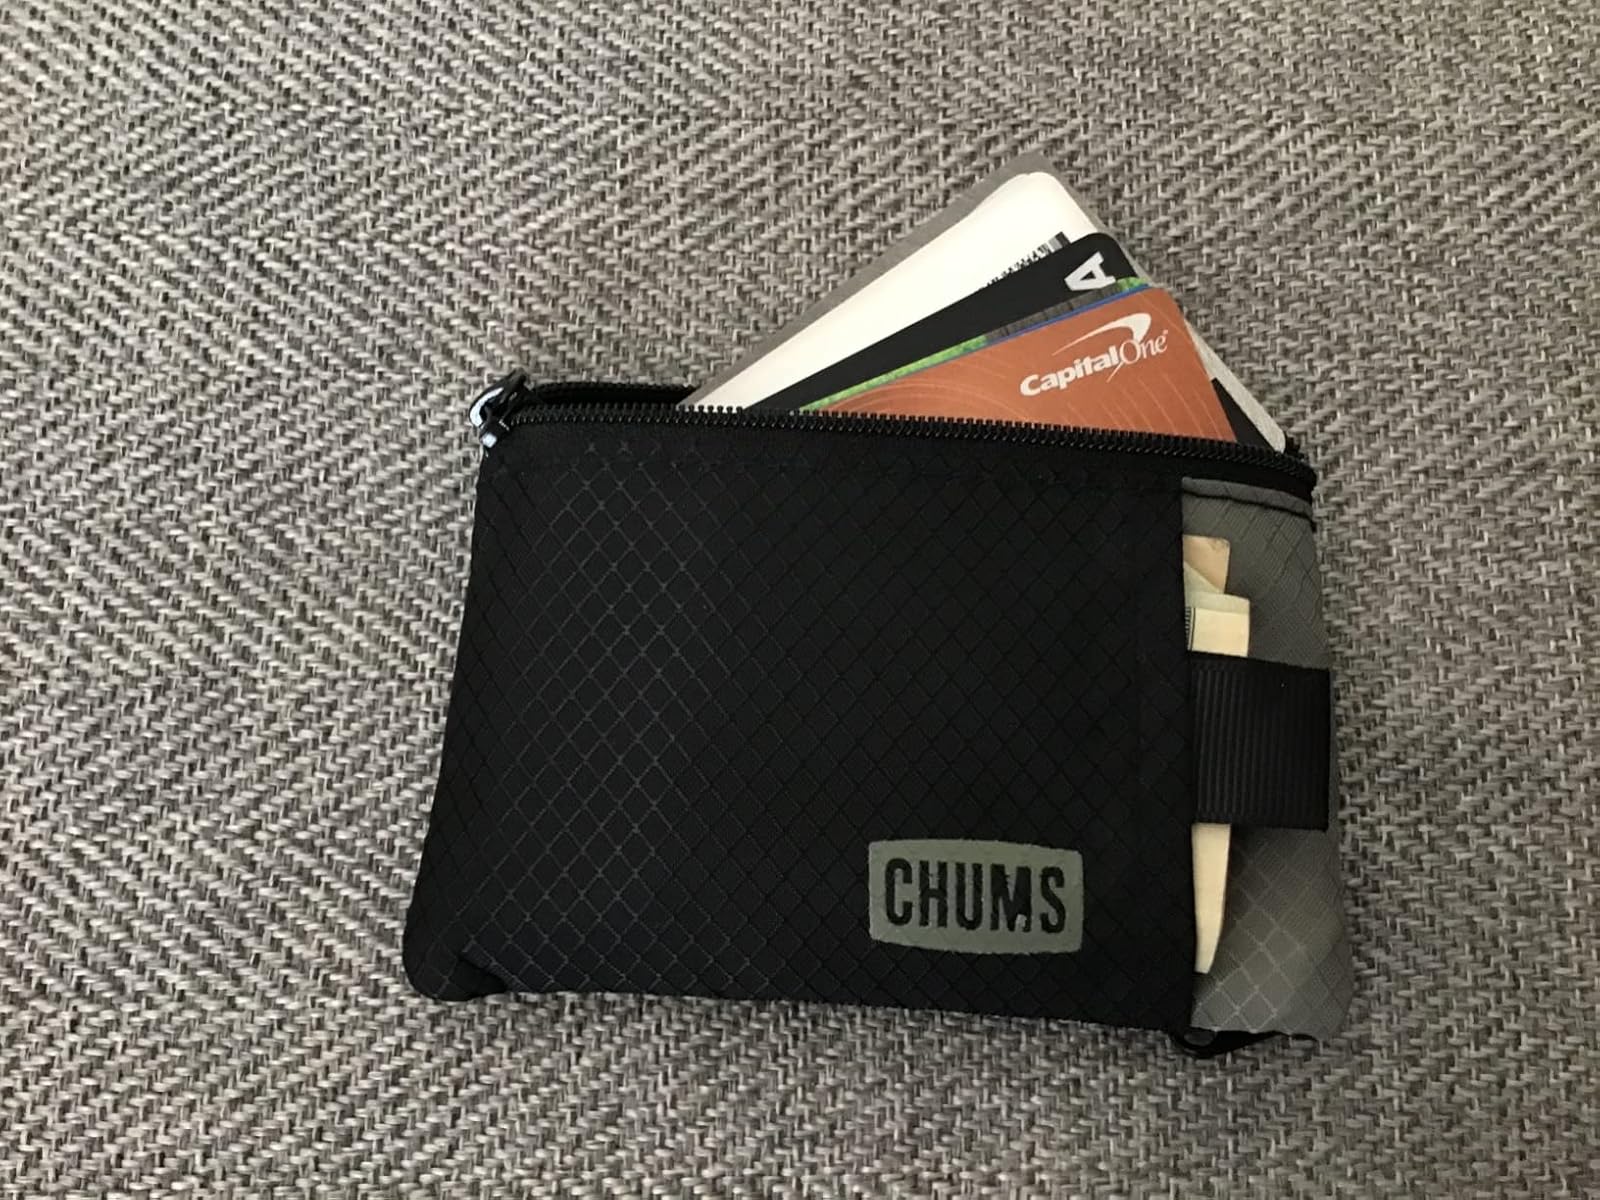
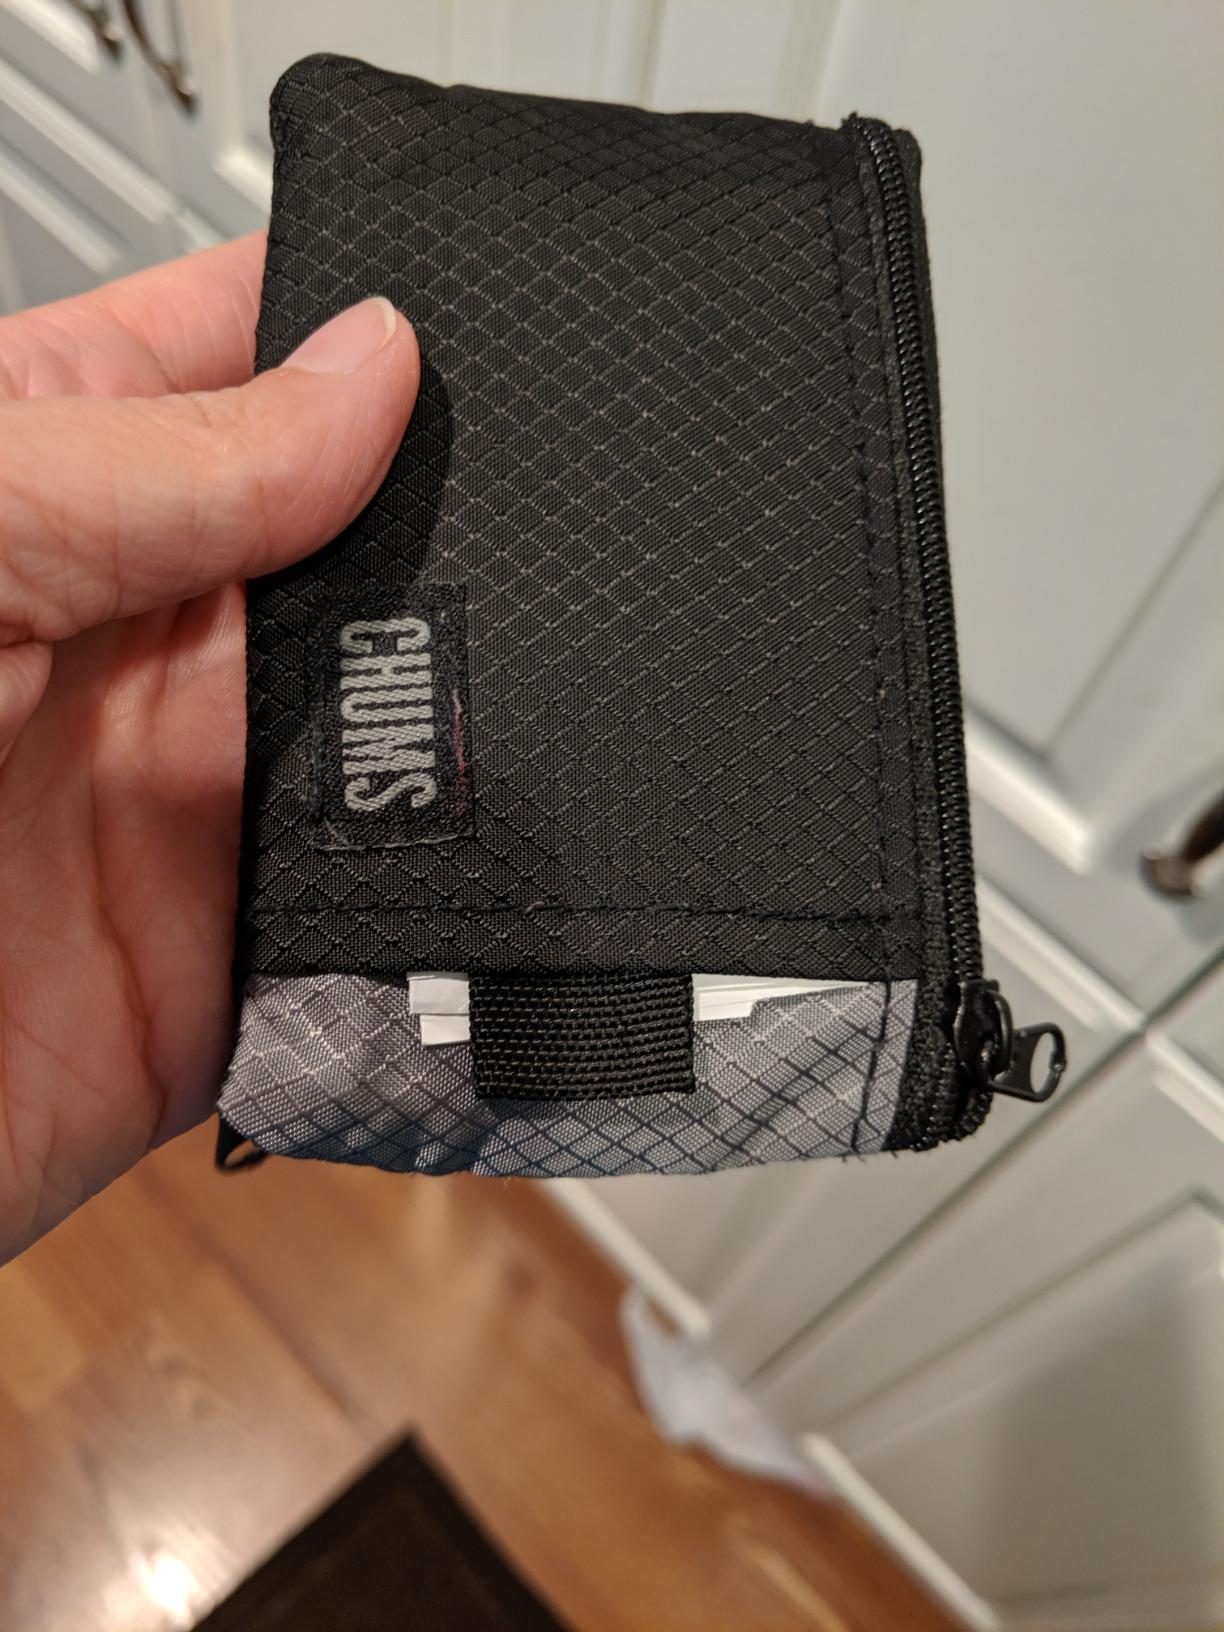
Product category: accessories_wallet
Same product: yes